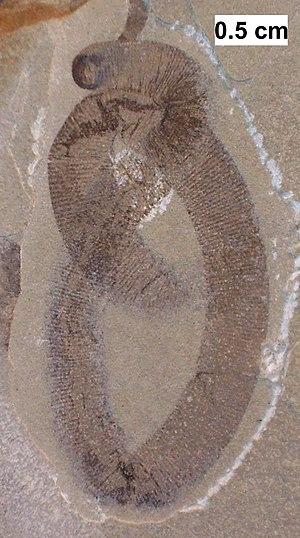
Hirudinea, les sangsues, hirudinées ou achètes, sont une sous-classe de l'embranchement des annélides. Elle regroupe environ 650 espèces hermaphrodites de vers annelés de 1 à 20 cm de longueur. Hormis quelques espèces vivant en estuaire ou eaux marines, elles vivent en eau douce. De nombreuses espèces déposent leurs cocons dans de la terre humide et certaines ont un cycle de vie plus terrestre, en étant par exemple capables de grimper aux arbres.